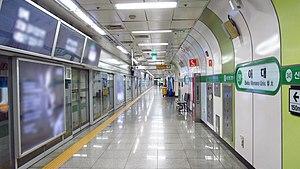
Université des femmes Ewha est une station sur la ligne 2 du métro de Séoul, à cheval entre les arrondissements de Seodaemun-gu et de Mapo-gu, et située au sud de l'Université.